Gjermund Hagesæter

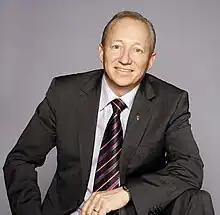
Gjermund Hagesæter

Gjermund Hagesæter (born 12 December 1960 in Lindås) is a Norwegian politician representing the Progress Party. He is currently a representative of Hordaland in the "Storting" and was first elected in 2001.